Cypriniformes

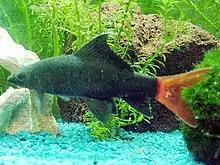
Few if any red-tailed black sharks ("Epalzeorhynchos bicolor") remain in the wild today.

Habitat destruction, damming of upland rivers, pollution, and in some cases overfishing for food or the pet trade have driven some Cypriniformes to the brink of extinction or even beyond. In particular, Cyprinidae of southwestern North America have been severely affected; a considerable number went entirely extinct after settlement by Europeans. For example, in 1900 the thicktail chub ("Gila crassicauda") was the most common freshwater fish found in California; 70 years later, not a single living individual existed.